James Schley Hook

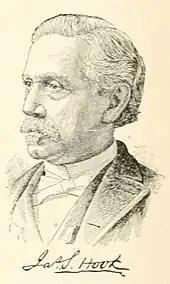
Likeness and signature

James Schley Hook (1824–1907) was an American jurist and Georgia state superintendent of education.